Rauf Aliyev

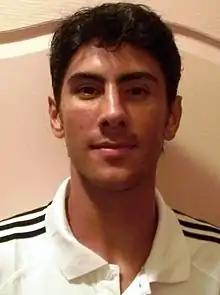

Rauf Sahraman oğlu Aliyev (born 12 February 1989) is an Azerbaijani former international footballer who played as a striker. He made his national debut in an away friendly match against Jordan on 25 February 2010.